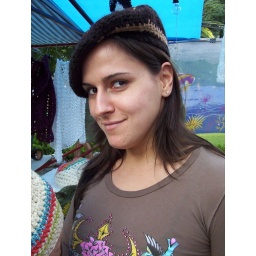
Karen models the latest in knit hats at Recoleta street fair.